Evans Court Apartment Building

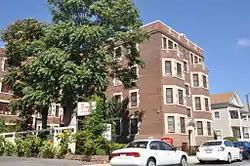

The Evans Court Apartment Building is a historic apartment building at 22-24 Winthrop Street in the South End of Springfield, Massachusetts. Built in 1910, it is an example of a Classical Revival apartment house, and one of the first to be built in the city after it introduced a new fire code. Rehabilitated in 2014, the building was listed on the National Register of Historic Places in 2015.